Finger tree

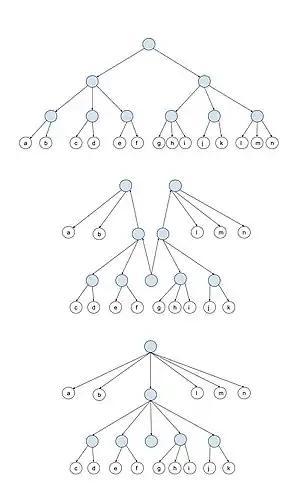
Shows a 2–3 tree (top) can be pulled up into a finger tree (bottom)

The first level of the tree contains only values, the leaf nodes of the tree, and is of depth 0. The second level is of depth 1. The third is of depth 2 and so on. The closer to the root, the deeper the subtrees of the original tree (the tree before it was a finger tree) the nodes points to. In this way, working down the tree is going from the leaves to the root of the tree, which is the opposite of the typical tree data structure. To get this nice and unusual structure, we have to make sure the original tree has a uniform depth. To ensure that the depth is uniform, when declaring the node object, it must be parameterized by the type of the child. The nodes on the spine of depth 1 and above point to trees, and with this parameterization they can be represented by the nested nodes.